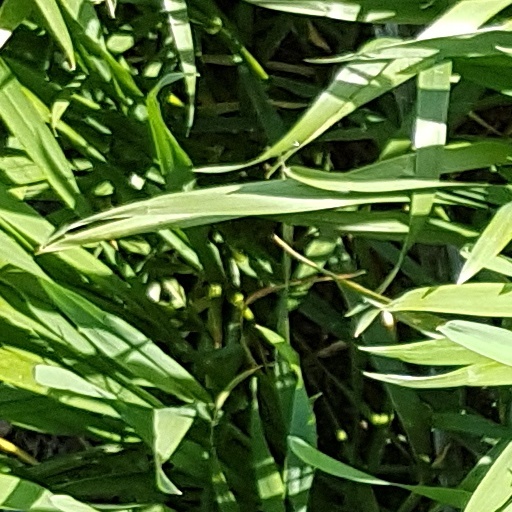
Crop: wheat